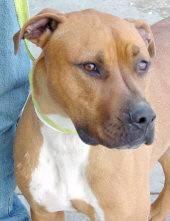
dog